Ezard Haußmann

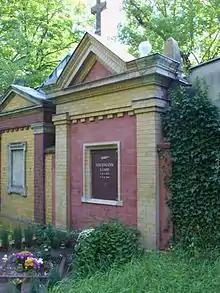
Grave of Ezard Haußmann in the cemetery Berlin-Friedrichshagen (Germany)

Ezard Haußmann (10 February 1935 – 6 November 2010) was a German stage, television and film actor. He and costume designer Doris Haußmann were the parents of film director Leander Haußmann. Haußmann appeared in several of his son's films, with including "Sonnenallee" in 1999 and "NVA" in 2005.